Edgars Jeromanovs

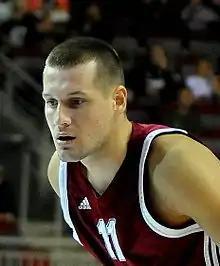
Jeromanovs in 2011

Edgars Jeromanovs (born April 18, 1986) is a professional Latvian basketball player who plays the point guard position. He is currently playing for BK Jūrmala of the Latvian Basketball League.